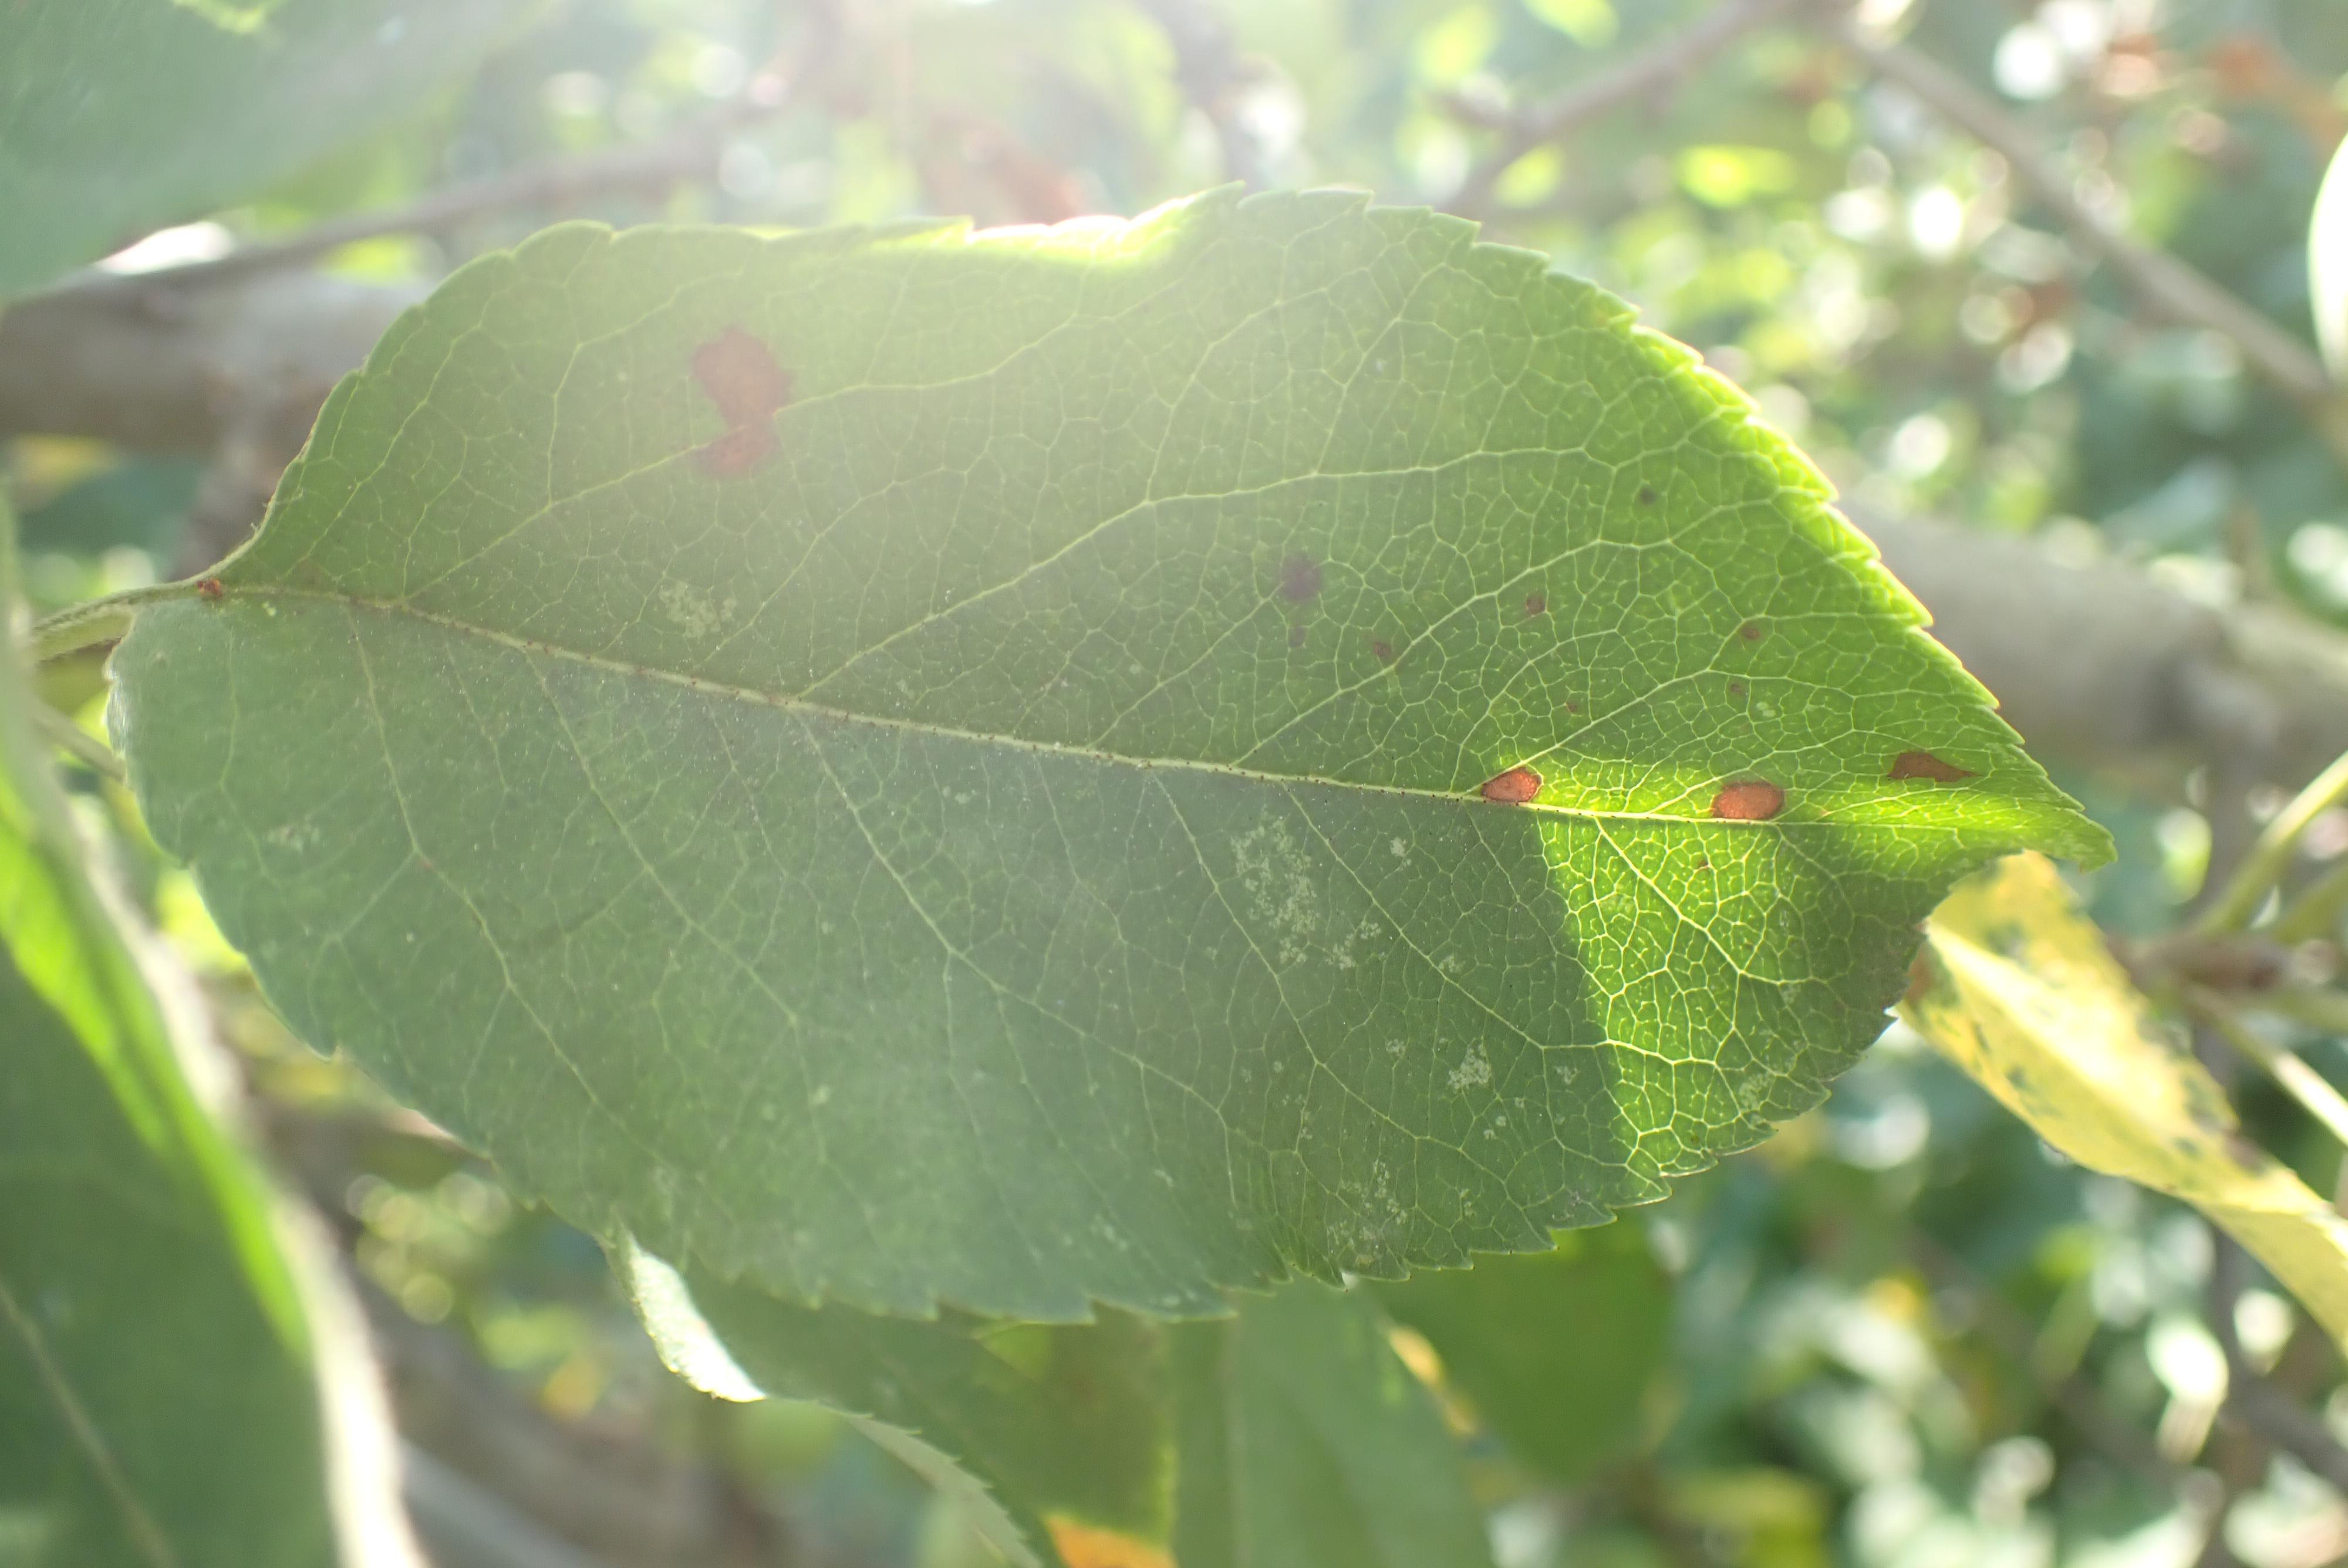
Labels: complex